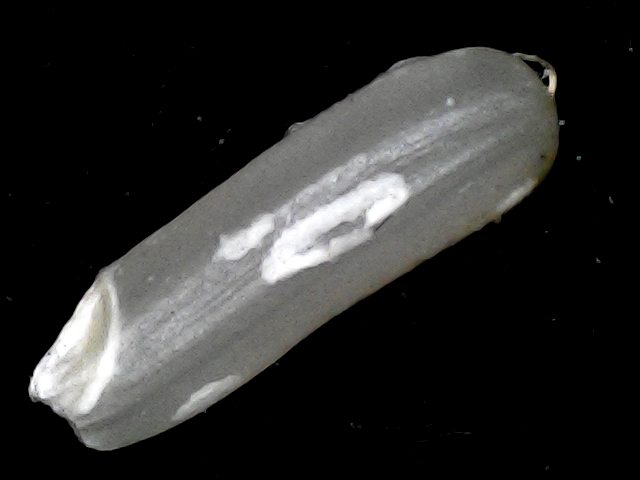
Rice variety: BD87